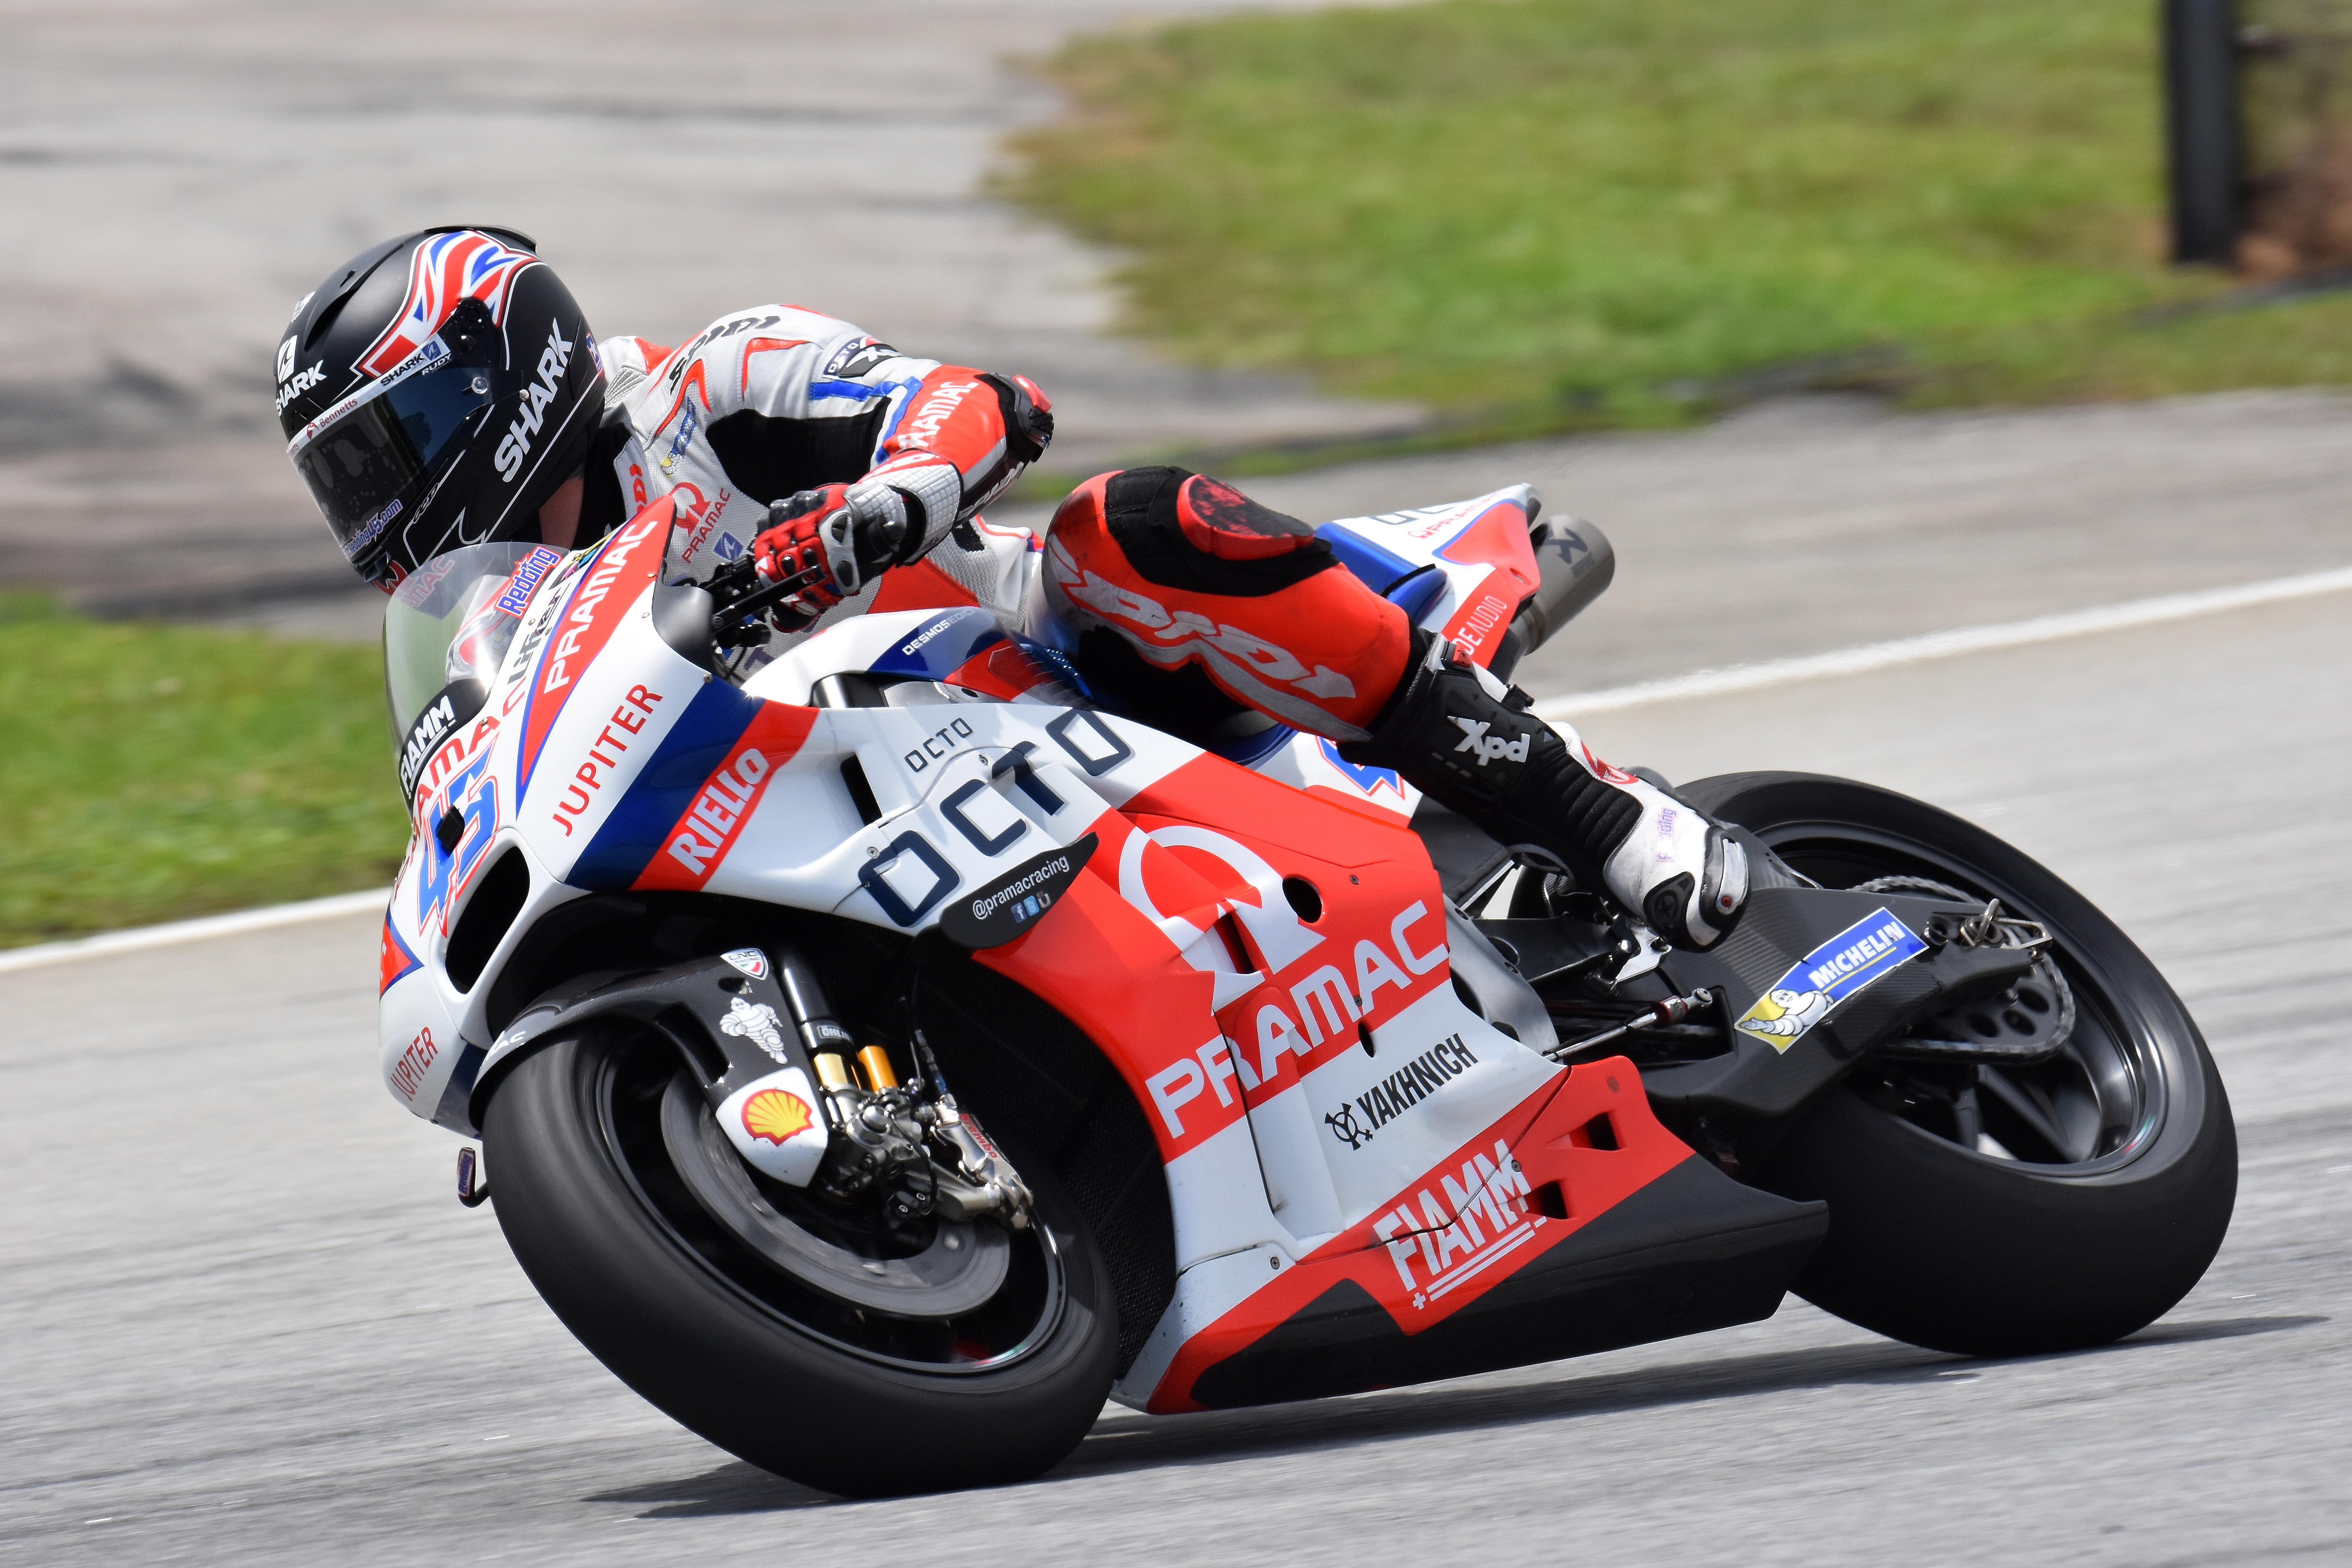
sport, car, vehicle, motorcycle, extreme, speed, race, competition, sports, racing, race track, motorcycles, motorsport, pilots, helmets, motorcycling, motorcycle racing, road racing, automobile make, auto race, superbike racing, grand prix motorcycle racing, isle of man tt